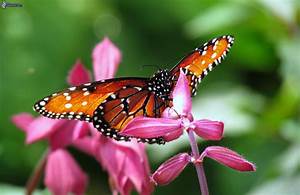
Label: butterfly